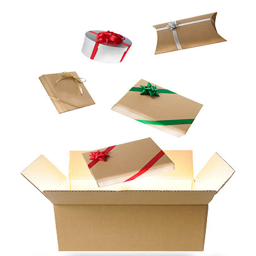
gift boxes jump out of an inside bright cardboard box